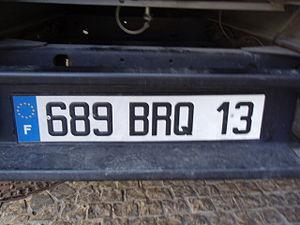
Plaque d´inmatriculation française Español: Placa de matrícula de Bocas del Ródano